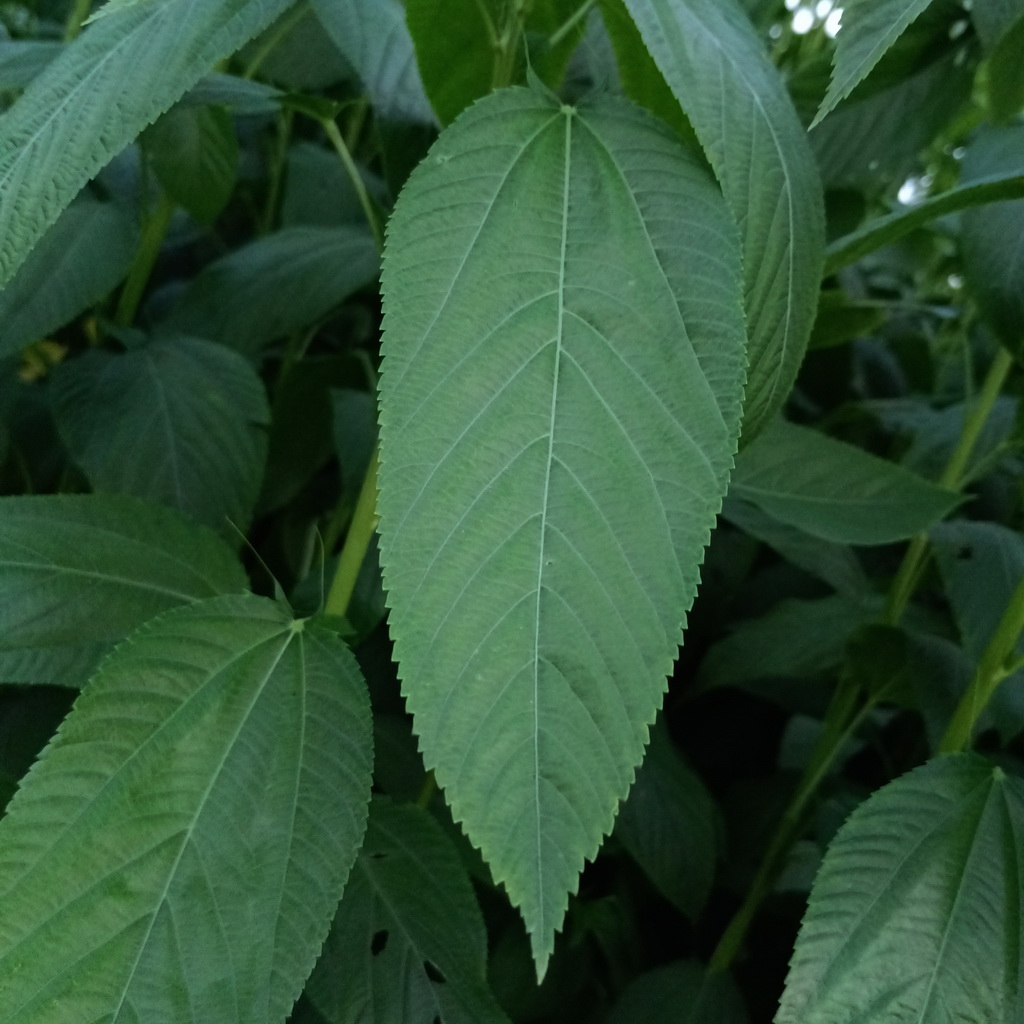
Label: Fresh